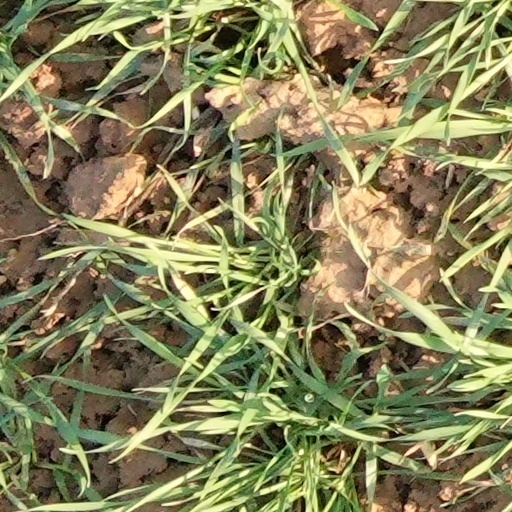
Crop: wheat